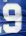
Number: 9